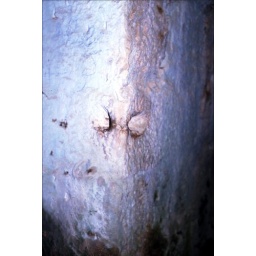
Tethering point drilled through the corner of a square column for horse in the stables. Looking NW